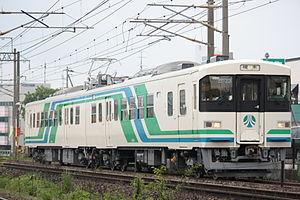
La ligne principale Tōhoku est une ligne de train japonaise exploitée par la JR East. Cette ligne relie actuellement Tōkyō à Morioka en passant par Sendai. Autrefois, la ligne allait jusqu'à Aomori. La partie Morioka - Aomori a été transférée à d'autres compagnies lors du prolongement de la ligne Shinkansen Tōhoku sur ce même tronçon. La ligne suit la plupart du temps la ligne Shinkansen Tōhoku.